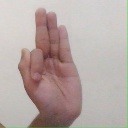
अक्षर: फ